Christian Abt

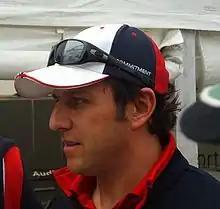
Christian Abt in 2008

Christian Abt (born 8 May 1967) is a former race car driver and entrepreneur born in Kempten, Germany.